Michael Sexton (lawyer)

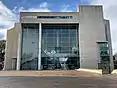
The High Court of Australia, where Sexton commenced his legal career

After his studies, Sexton then worked at the High Court of Australia, where he was an Associate to judge Sir Edward McTiernan for one year at the Court, and then for a further six months in London where McTiernan sat on the Judicial committee of the Privy Council. Sexton describes his time at the Court as one which allowed him to "[see] the best advocates in every jurisdiction...[the] experience [gave me] an idea of the best of the law and the sort of standards that [one tries to aim] for in future years". Following his time at the Court, Sexton attended the University of Virginia and graduated with a Master of Laws.